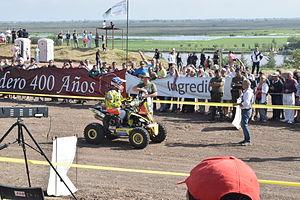
Le Rallye Dakar 2015 est le 37ᵉ Rallye Dakar ; il se déroule pour la septième année consécutive en Amérique du Sud. Le parcours de cette édition est une boucle partant et arrivant à Buenos Aires en traversant le Chili et la Bolivie.